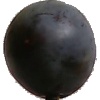
Label: Plum 3